Nagambie

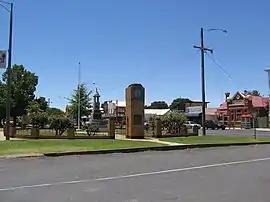
Memorial Park and main street, 2006

Nagambie is a town in the Goulburn Valley region of Victoria, Australia. The city is on the Goulburn Valley Freeway north of Seymour and in the Shire of Strathbogie. In the , Nagambie had a population of 2,254.